Palace of Beaulieu

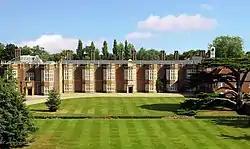
The surviving north wing, now occupied by New Hall School

Benjamin Hoare acquired the property in 1713, but it was in a poor state when purchased in 1737 by John Olmius, elevated to the peerage as Baron Waltham in 1762, who demolished and rebuilt much of the former palace. The north wing was left largely untouched and forms the present house. John was succeeded in 1762 by his son Drigue who died childless in 1787, aged 40, when New Hall devolved on his sister, the Honourable Elizabeth. However, she died the same year and her husband John Luttrell, later the Earl of Carhampton, took on the Olmius name; but, already owning the Carhampton estate including Painshill, he sold New Hall in 1798.